Gulf of Corinth

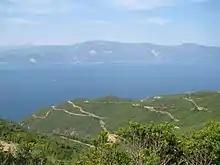
Gulf of Corinth as seen from the mountains near upper Ziria. To the right of the photo we can see the Trizonia island

The gulf was created by the expansion of a tectonic rift due to the westward movement of the Anatolian Plate, and is expanding by per year. The surrounding faults can produce earthquakes up to magnitude around 6.5, though they are relatively uncommon. On June 15, 1995, an earthquake of magnitude 6.2 occurred near the city of Aigion. Much of the northern margin of the gulf has gentle gradients (between 10 and 20 degrees). The southern margin of the gulf has largely steep gradients (between 30 and 40 degrees).